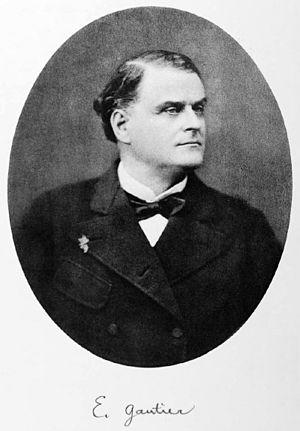
Eugène Gautier, né le 27 février 1822 à Vaugirard et mort le 1ᵉʳ avril 1878 à Paris est un violoniste et compositeur français.